1965 Yerevan demonstrations

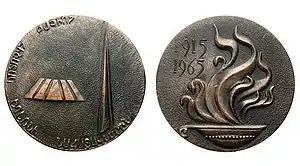
Medal created in Soviet Armenia. Obverse: "Eternal Memory to the Martyrs of the Holocaust" in Armenian. Dually dated 1915 and 1965. View of the Armenian Genocide Memorial in Tsitsernakaberd. Reverse: Flame in urn, 1915/1965 to upper left

The 1965 Yerevan demonstrations took place in Yerevan, Armenia on 24 April 1965, on the 50th anniversary of the Armenian genocide. It is said that this event constitutes the first step in the struggle for the recognition of the Armenian genocide of 1915.